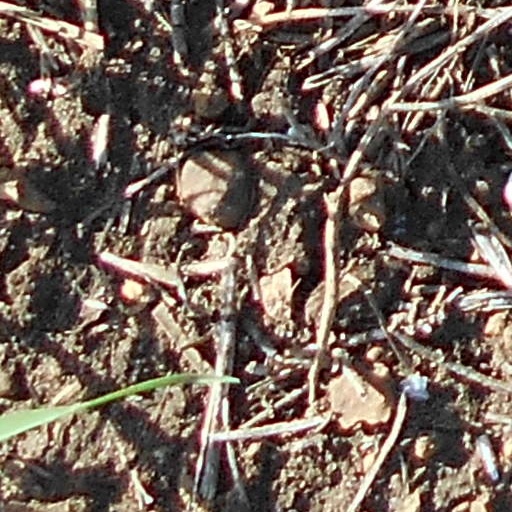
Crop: wheat